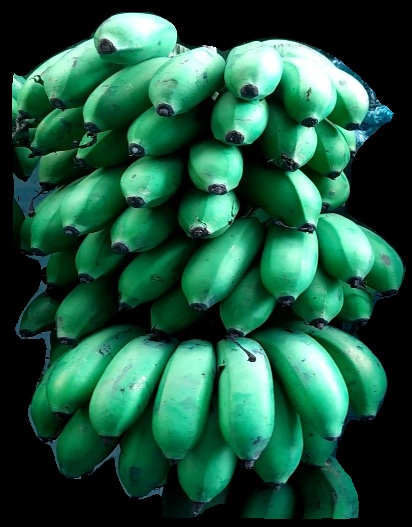
Variety: rasbale
Grade: grade2